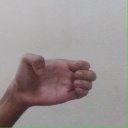
अक्षर: ख